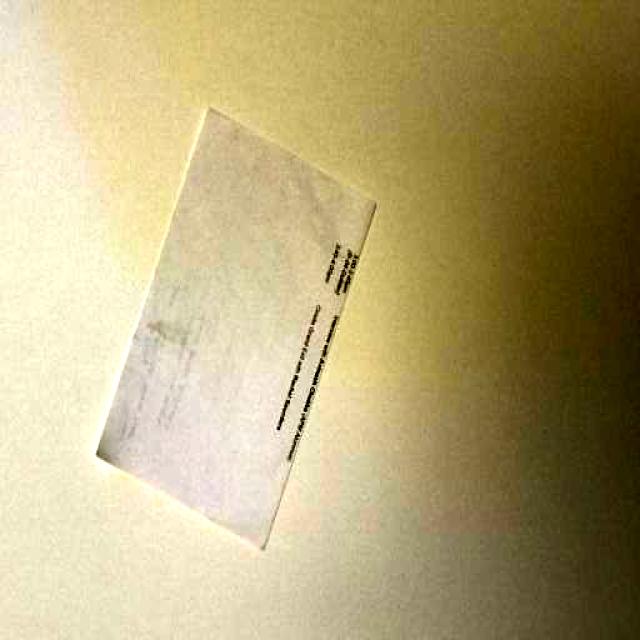
Label: Paper